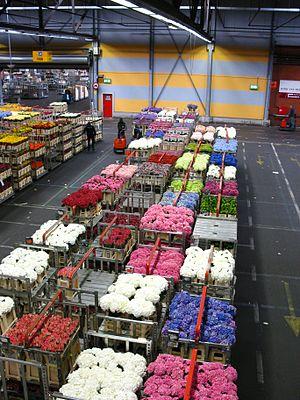
Marché aux fleurs d'Aalsmeer
Le Marché aux fleurs d'Aalsmeer est le plus grand marché aux fleurs du monde, situé à Aalsmeer dans la province de la Hollande-Septentrionale, aux Pays-Bas.